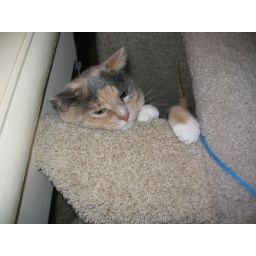
Lovey in her cat house